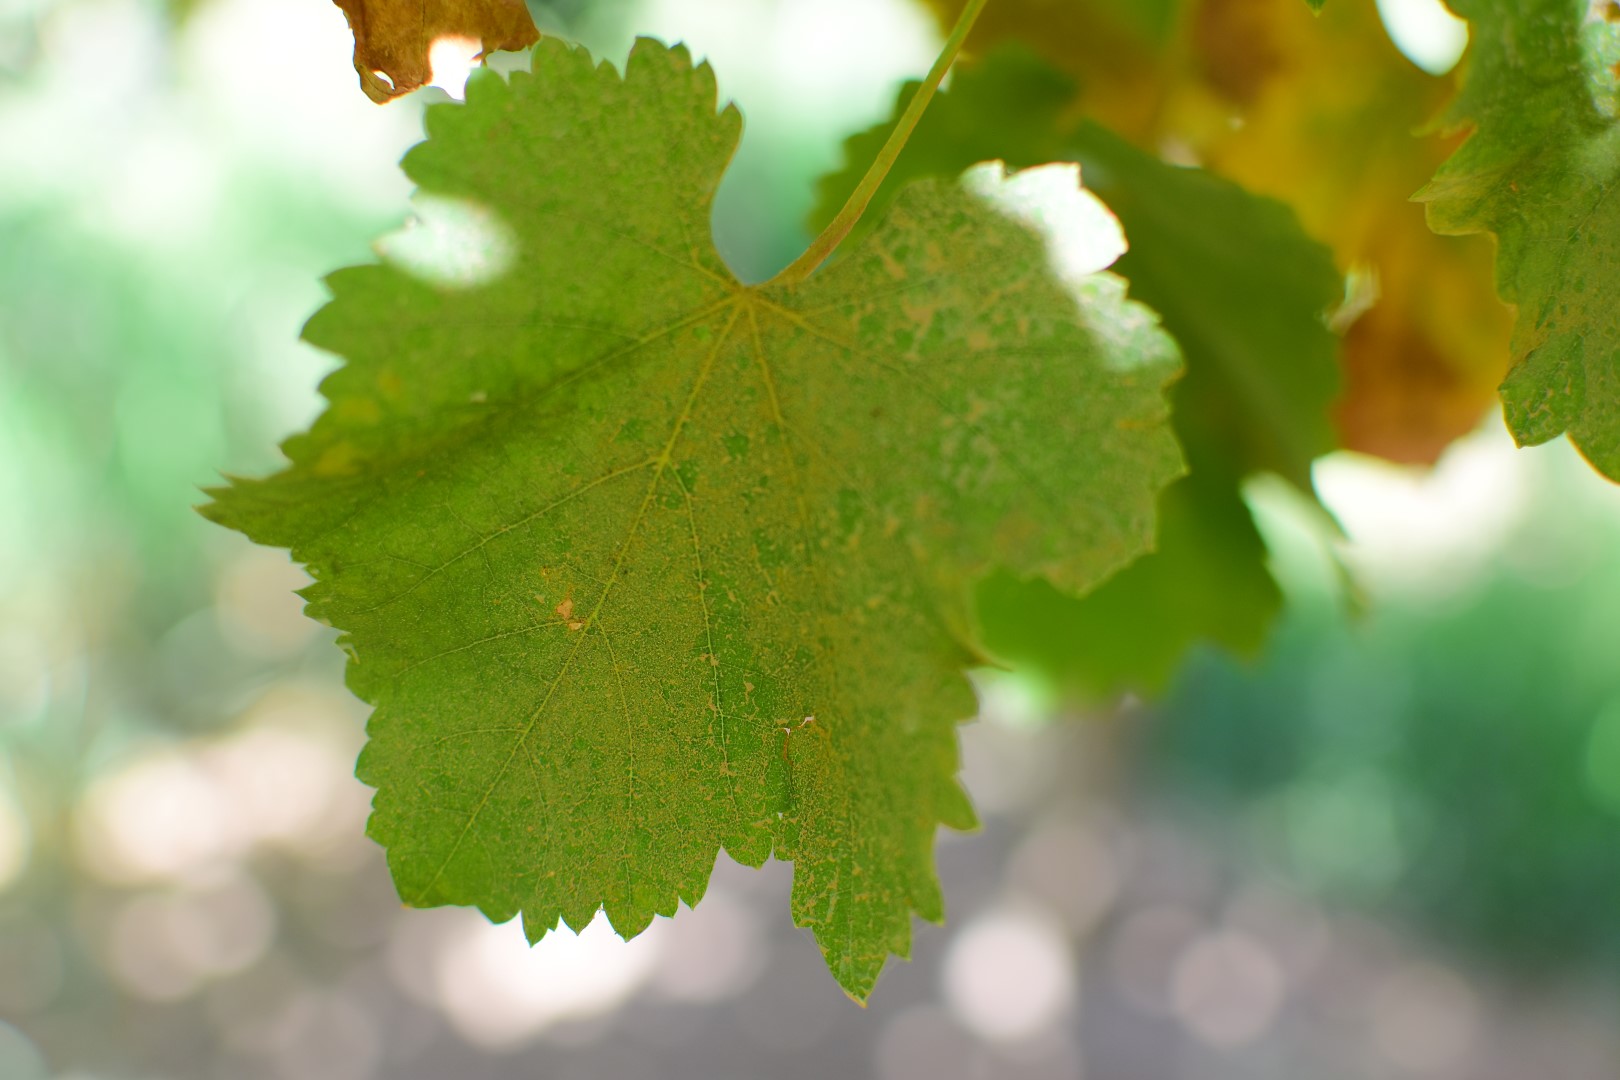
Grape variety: Frinsi